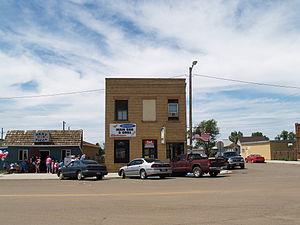
La ville de Scranton est située dans le comté de Bowman, dans l’État du Dakota du Nord, aux États-Unis. Sa population s’élevait à 281 habitants lors du recensement de 2010, estimée à 262 habitants en 2018.